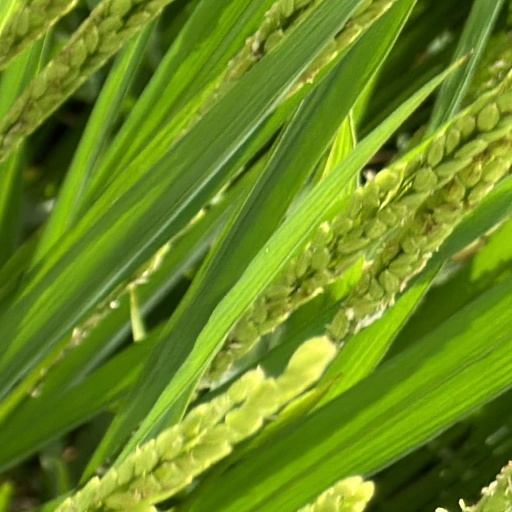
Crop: rice